Mutsu to Nohohon

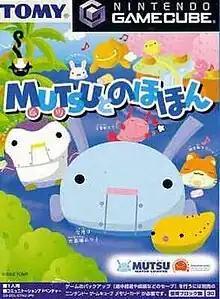

is an simulation video game released for the GameCube exclusively in Japan by Tomy in 2002.